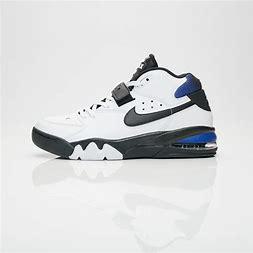
Brand: Nike
Model: Air Force Max